Oksoko avarsan

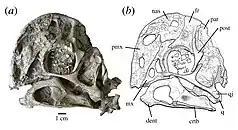
Skull of holotype MPC-D 102/110a

In 2006 this block was confiscated from poachers by the General Intelligence Agency of Mongolia along with a fourth specimen, MPC-D 102/11, representing a partial juvenile skeleton preserving the skull. They were later returned to the Mongolian Palaeontological Center on December 14 during the same year, where they were posteriorly prepared by professionals. Though the exact localities of these specimens are currently unknown due to their theft, although the colour of their sediments and geochemical analyses confirm their provenance from the Nemegt Formation.